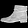
Label: Ankle boot